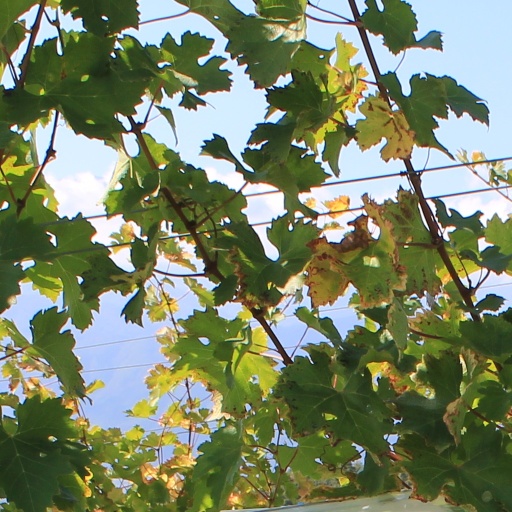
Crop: grape